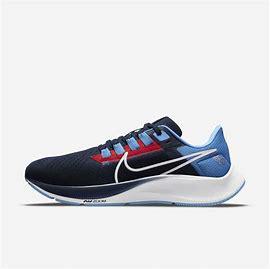
Brand: Nike
Model: College Air Zoom Pegasus 38